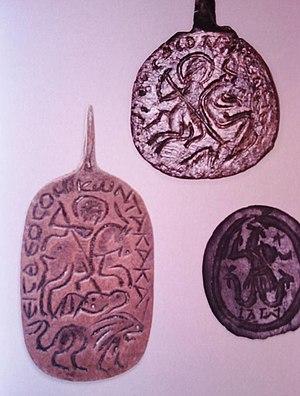
Deux pendentifs-amulettes juifs
Les sauroctones sont des personnes, souvent des saints locaux dans les premiers siècles du christianisme, ayant chassé, tué, soumis ou dompté des dragons, vouivres, et cocatrix.